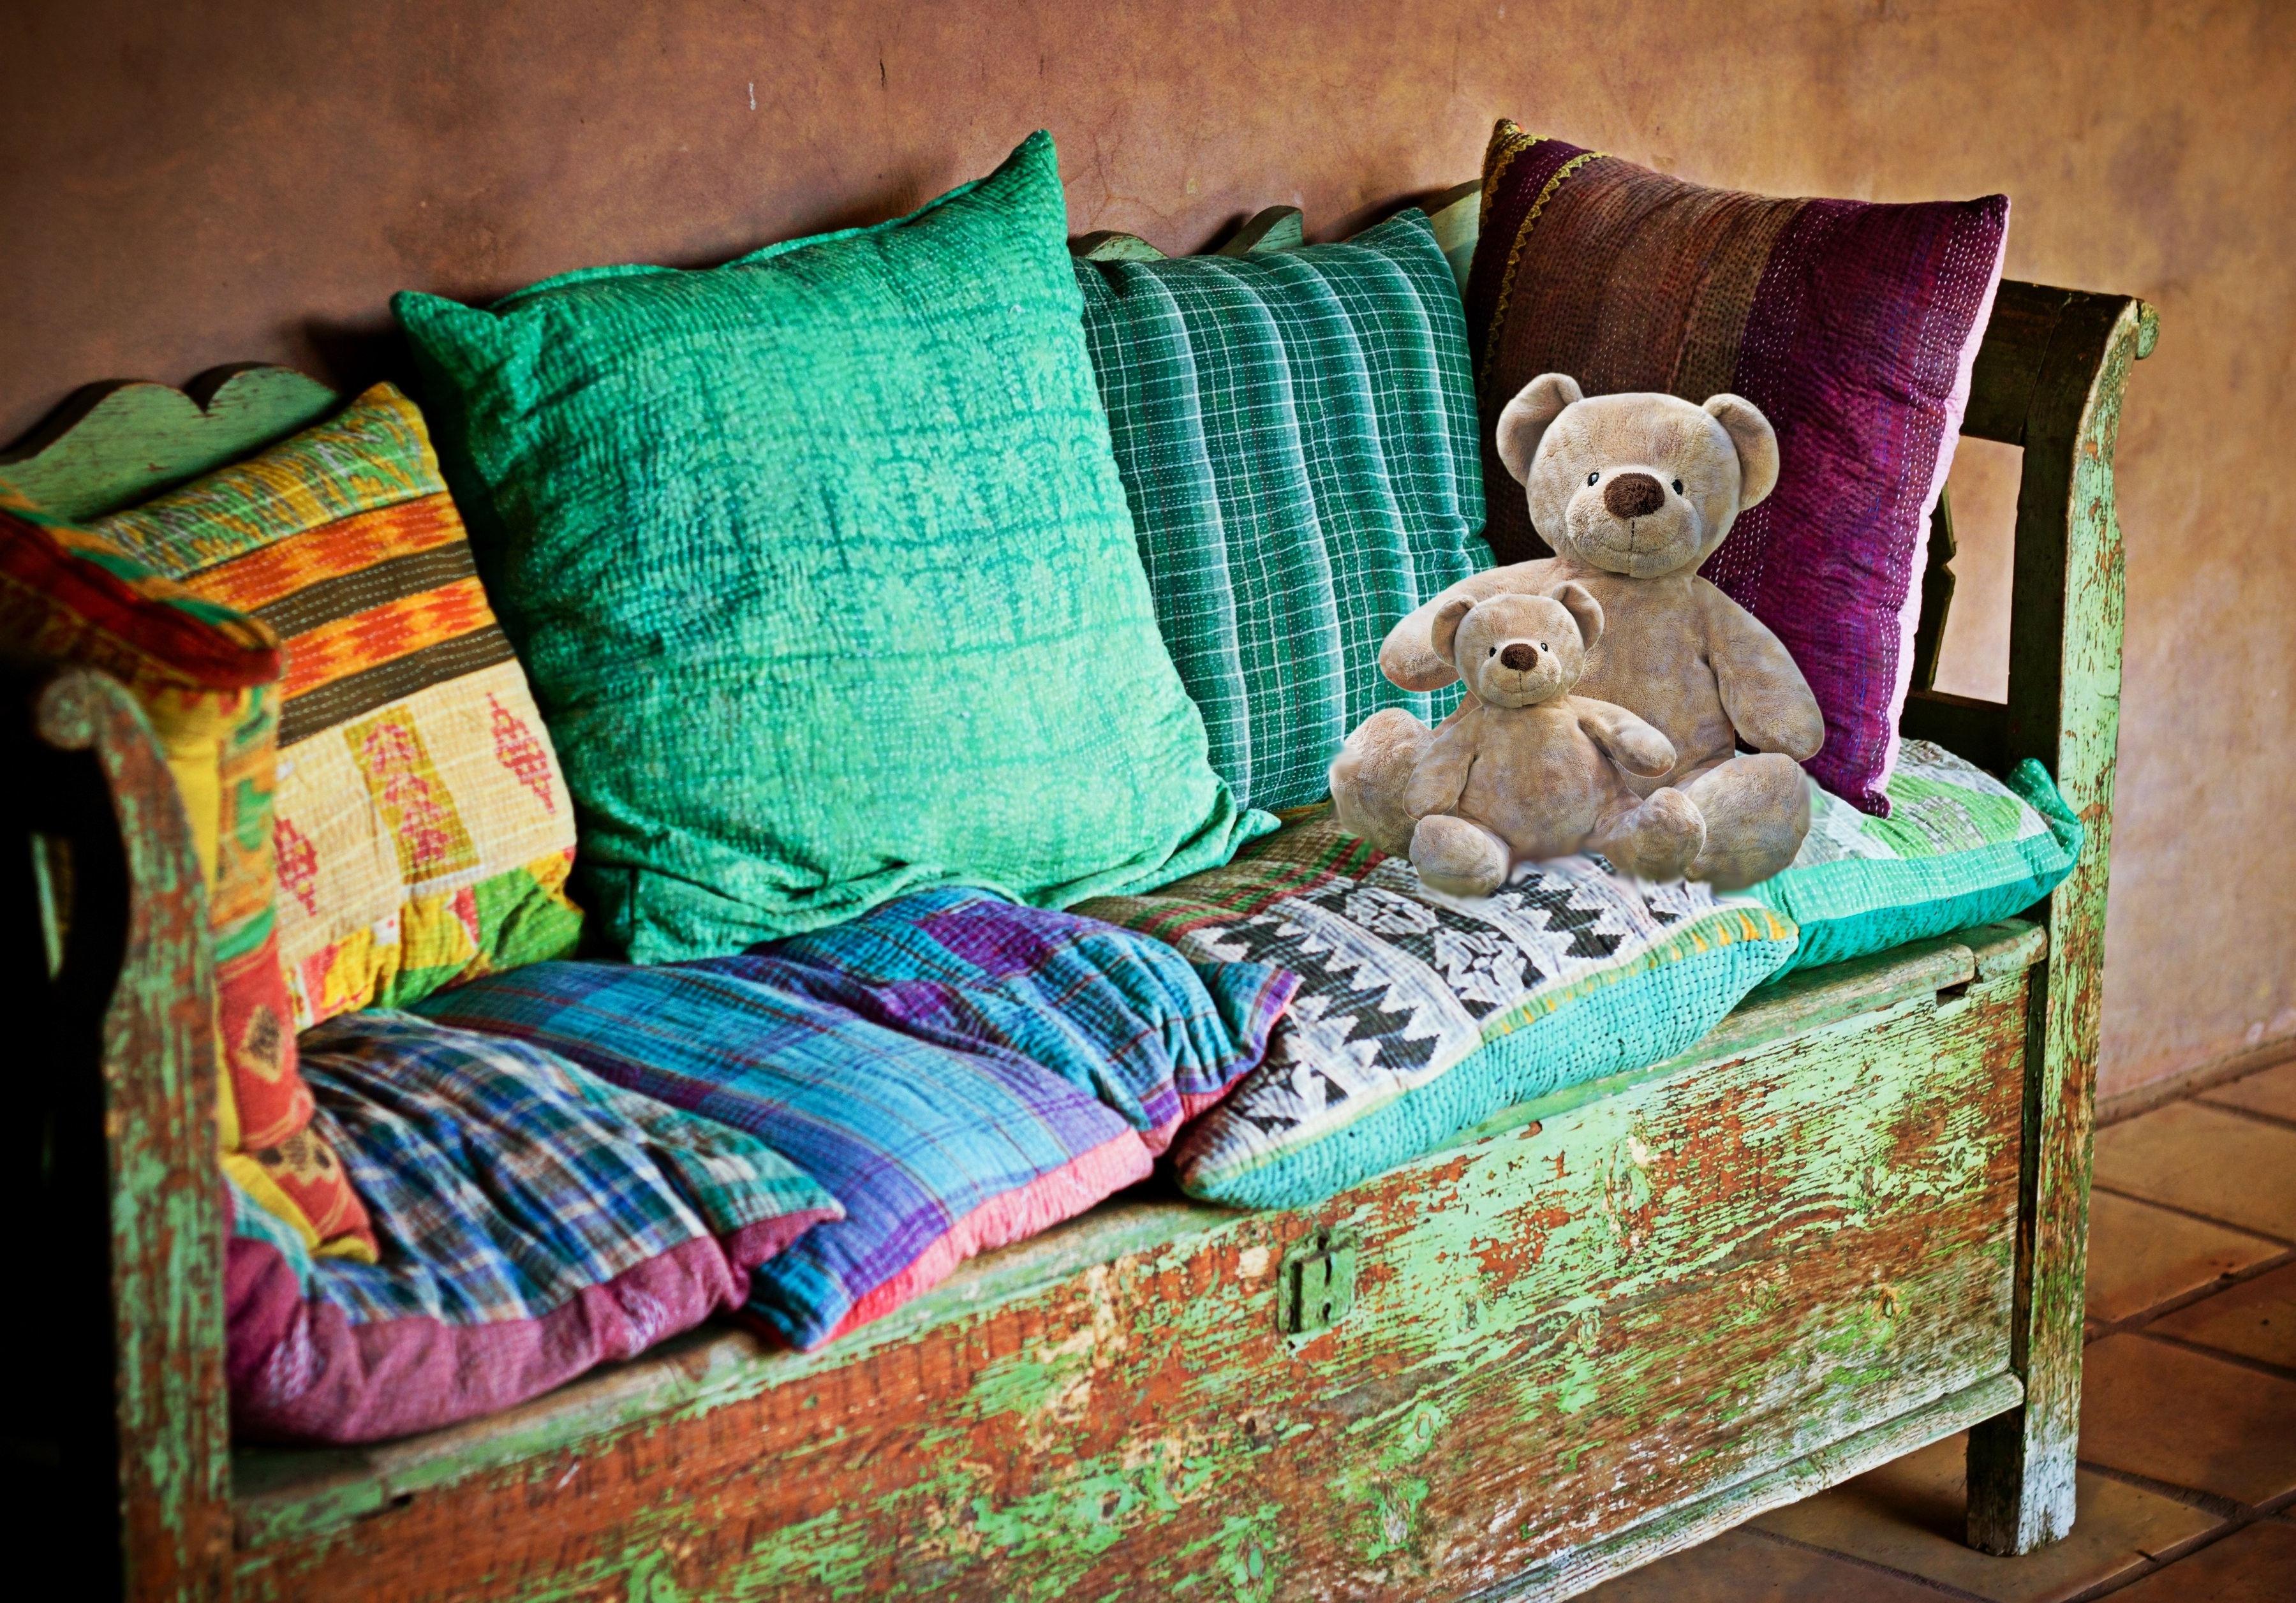
bench, antique, retro, seat, bear, mediterranean, furniture, room, sofa, pillow, still life, material, sit, teddy bear, wooden bench, textile, south, art, bank, decorative, scratched, substances, old bench, seating furniture, stuffed bear, bed sheet, colorful cushions